Mick Moore (political economist)

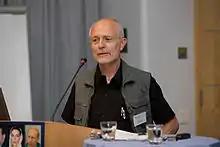

Mick Moore is a political economist and professorial fellow at the Institute of Development Studies at the University of Sussex. He is also the founding CEO of the International Centre for Tax and Development.